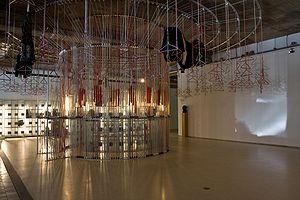
Wieki Somers est une designer néerlandaise. Elle est diplômée de la Design Academy Eindhoven en 2000 et puis fonde le Studio Wieki Somers avec son camarade Dylan van den Berg. En plus de son travail de conception, elle enseigne également dans l'école qui l'a formée.